John Ruskin

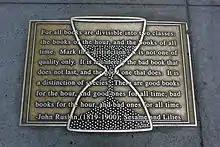
"For all books are divisible into two classes: the books of the hour, and the books of all time" – "Sesame and Lilies"

During 1847, Ruskin became closer to Euphemia "Effie" Gray, the daughter of family friends. It was for her that Ruskin had written "The King of the Golden River". The couple were engaged in October. They married on 10 April 1848 at her home, Bowerswell, in Perth, once the residence of the Ruskin family. It was the site of the suicide of John Thomas Ruskin (Ruskin's grandfather). Owing to this association and other complications, Ruskin's parents did not attend. The European Revolutions of 1848 meant that the newlyweds' earliest travels together were restricted, but they were able to visit Normandy, where Ruskin admired the Gothic architecture.